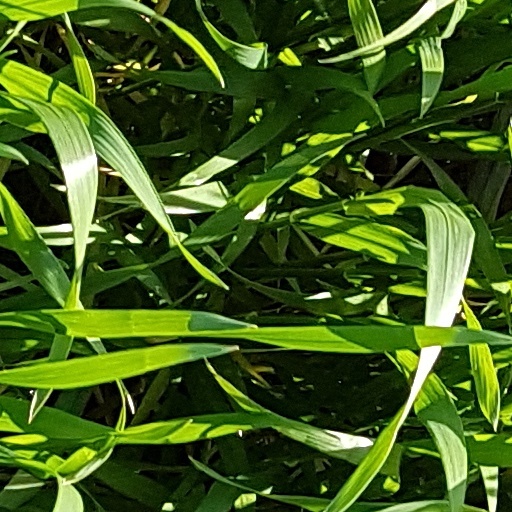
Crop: wheat